Hold Everything!

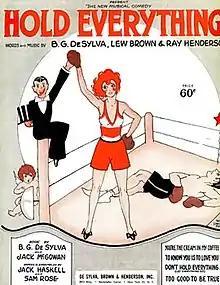
Sheet music cover (cropped)

Hold Everything! is a musical comedy with lyrics by Lew Brown and B. G. de Sylva, music by Ray Henderson, and has an accompanying book by John McGowan and B. G. de Sylva. A musical about professional boxing, the work's central character is welterweight Sonny Jim Brooks. The musical takes place at "Pop" O'Keefe's Training Camp on Long Island; at the Hotel Wood; and at Madison Square Garden, New York.